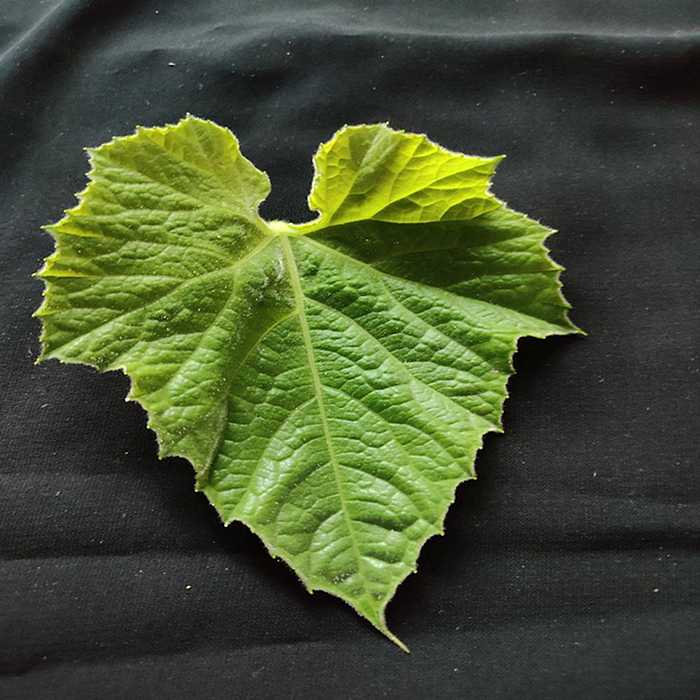
Plant: Bottle gourd
Label: Fresh leaf